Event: Nepal Earthquake
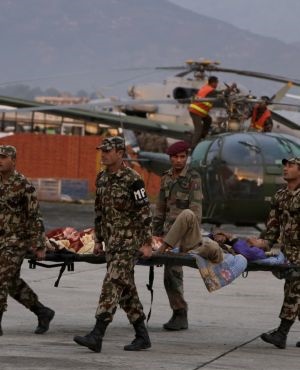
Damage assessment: no_damage